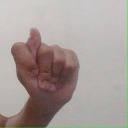
अक्षर: ट